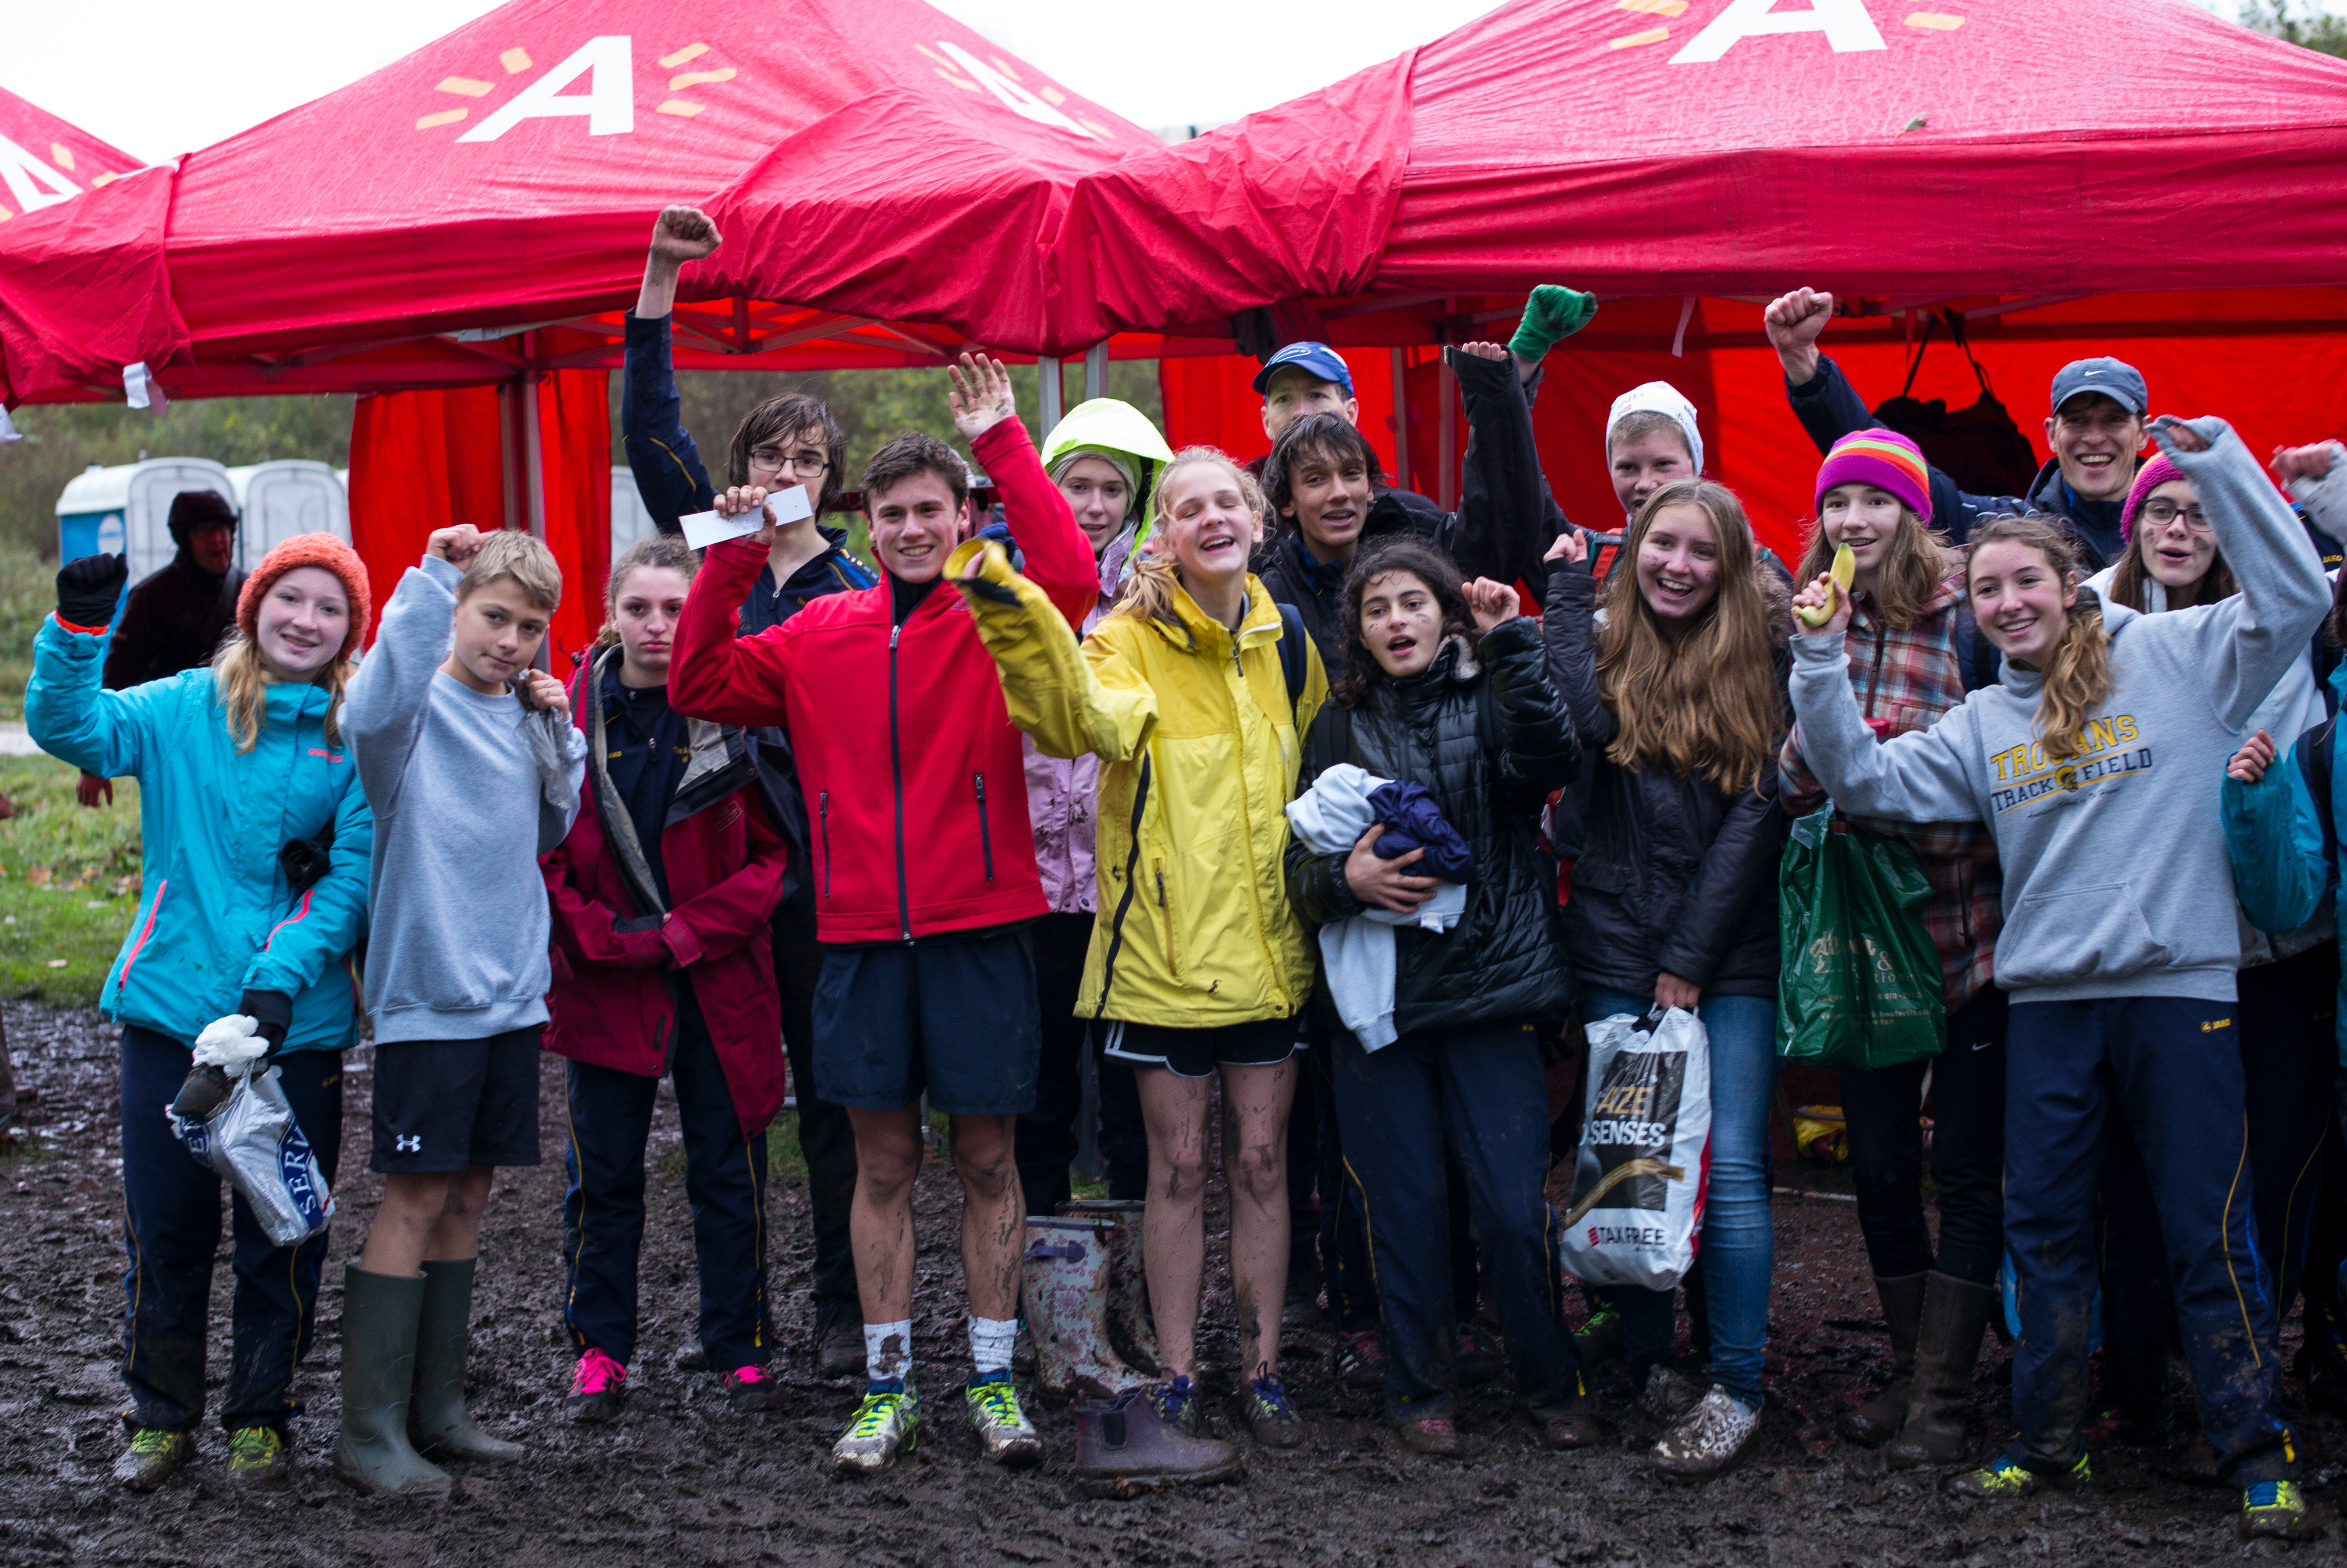
people, crowd, community, festival, social group